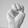
ASL letter: M